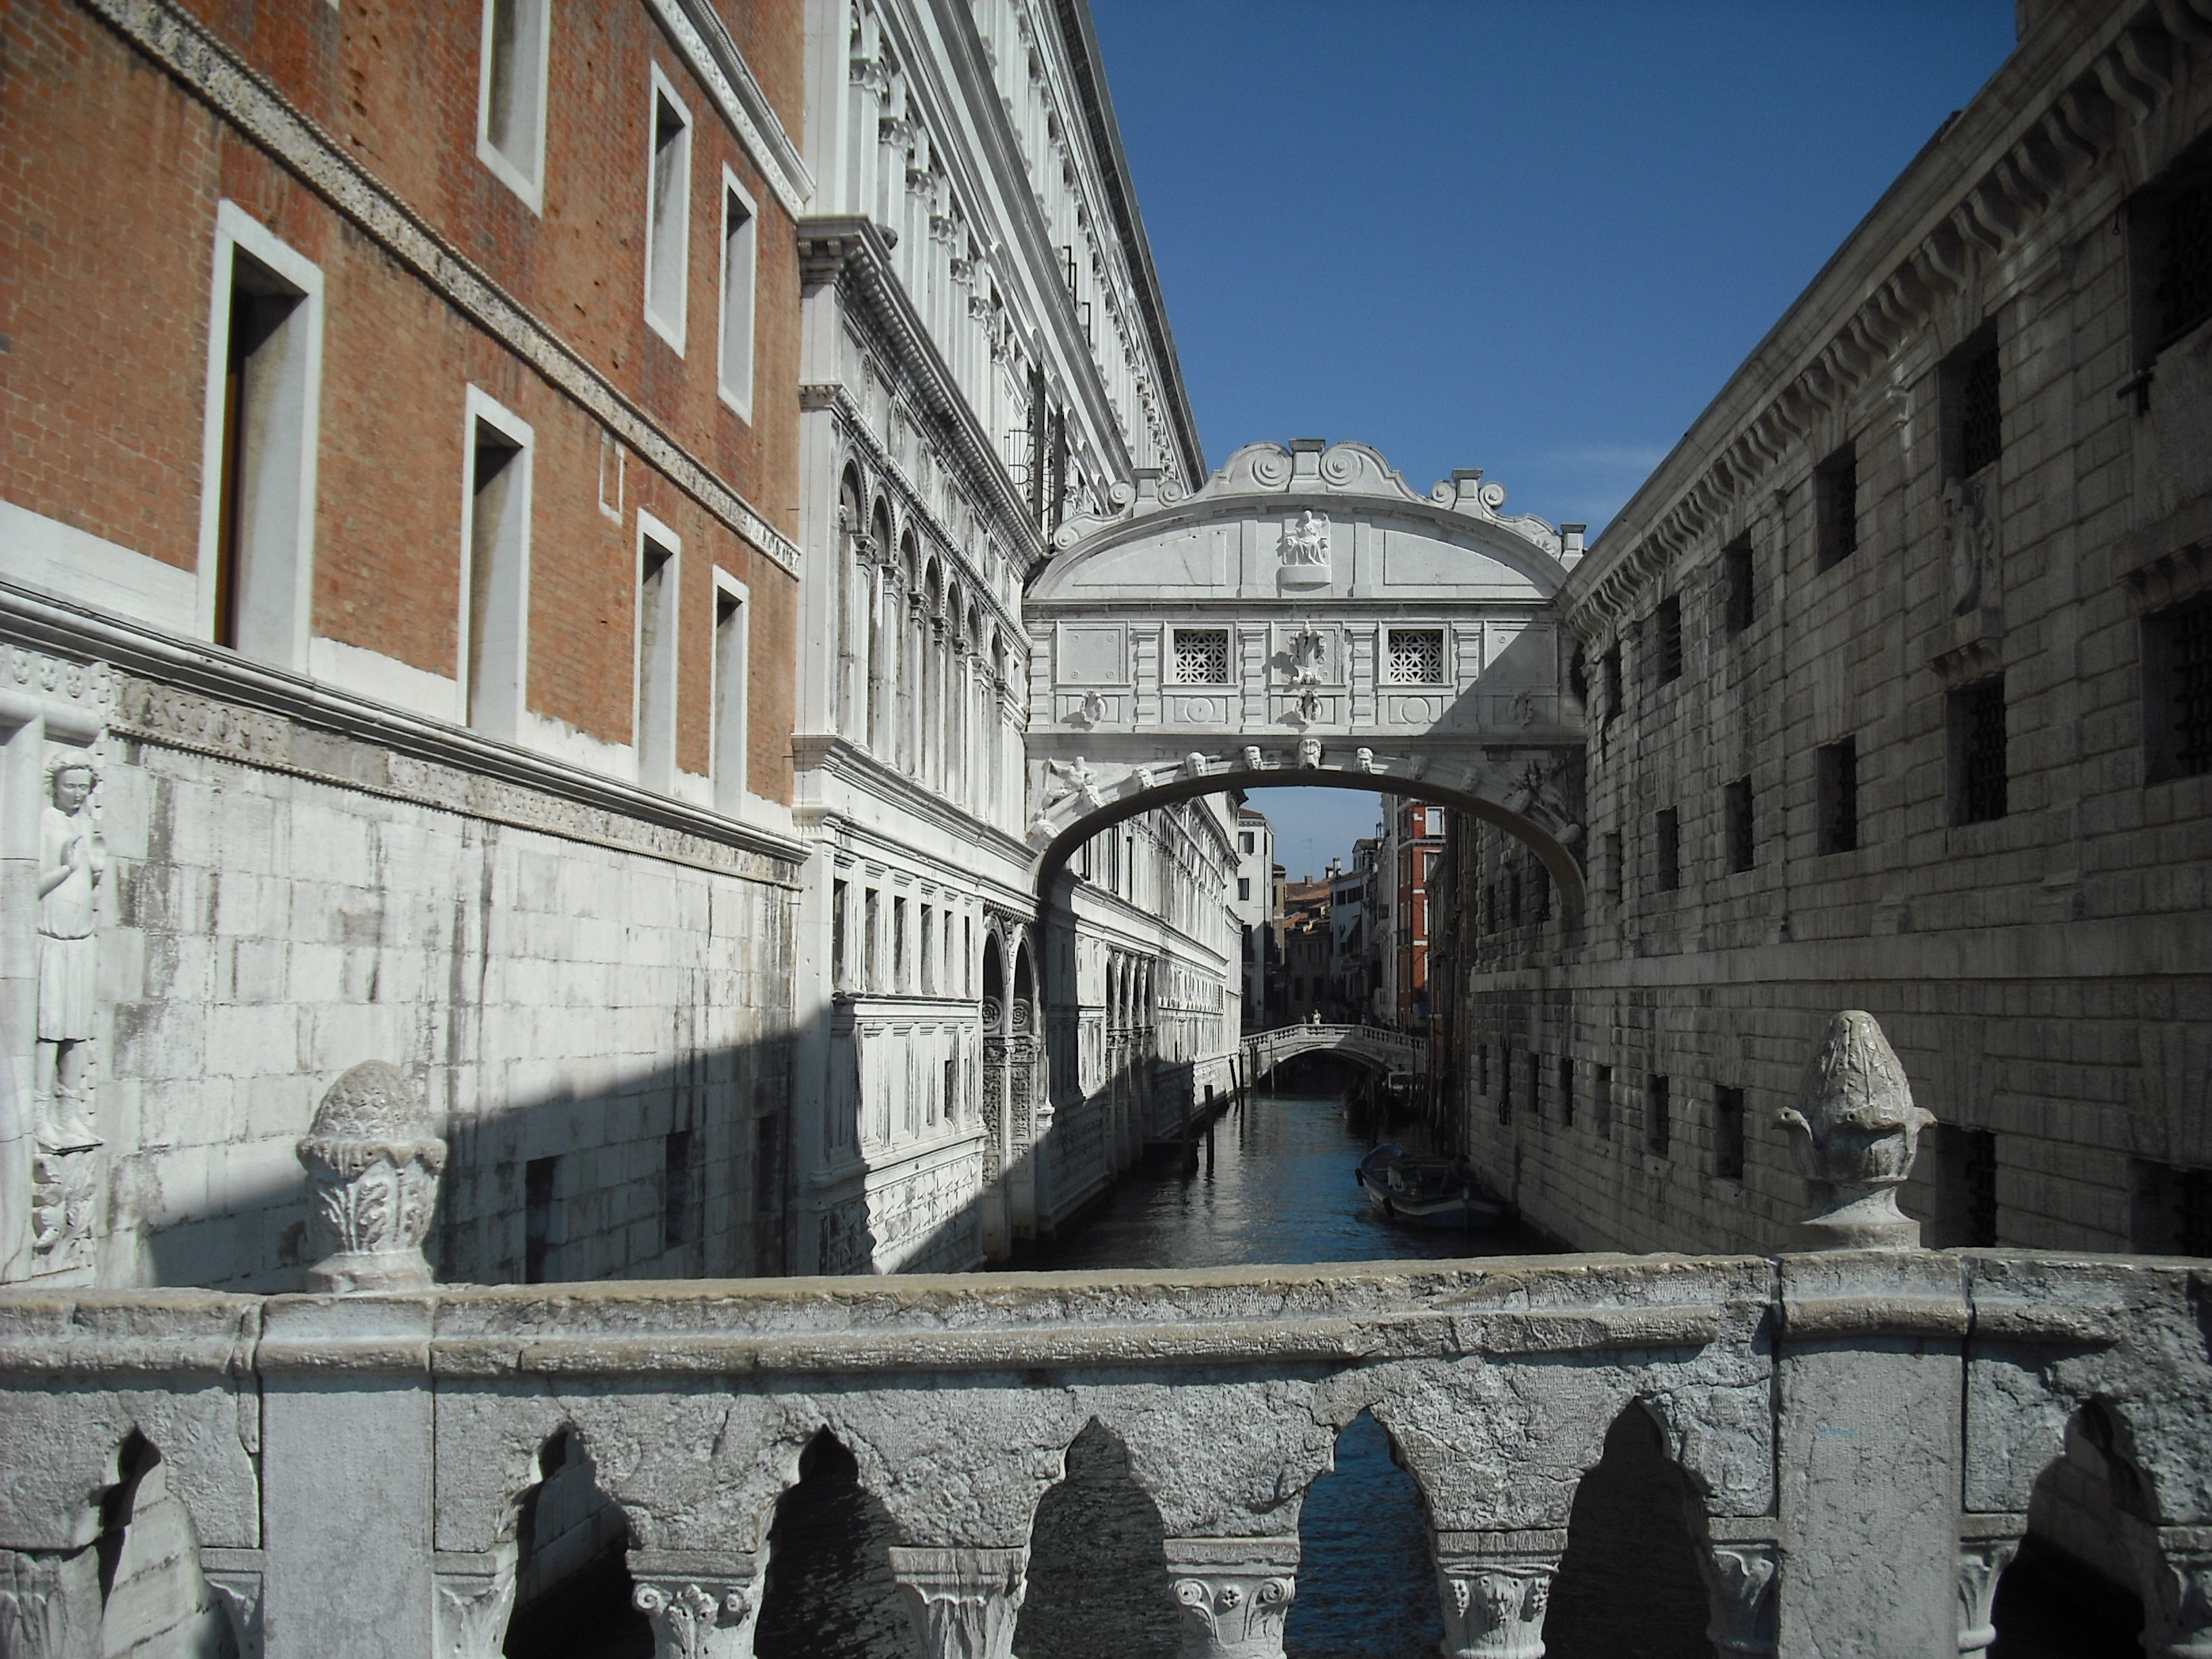
architecture, town, palace, city, cityscape, downtown, plaza, landmark, facade, venice, waterway, town square, ancient rome, bridge of sighs, urban area, ancient history, human settlement